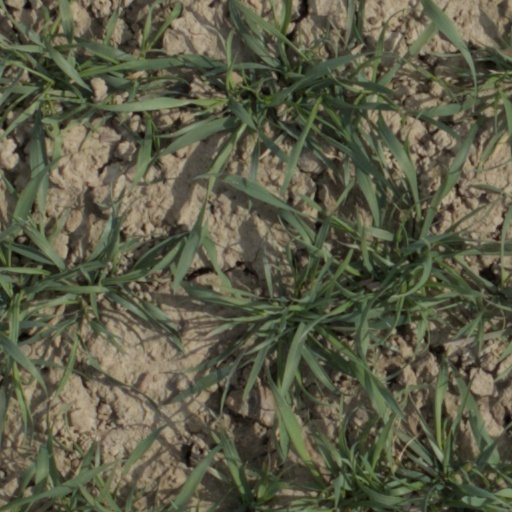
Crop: wheat